Seattle Pacific University

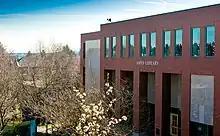
Ames Library (View from Upper Campus)

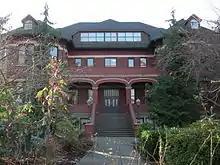
Peterson Hall

Opened in 1905, Peterson Hall is the second-oldest building on campus and houses the School of Education as well as the Department of Family and Consumer Sciences. Originally built to house administration and additional classrooms, it was designed by Seattle architect William Jewett. In the basement is a food lab, as well as a sewing lab. Each month, SPU's food lab plays host to a Community Kitchen - an outreach to the city's homeless population wherein these individuals join with members of the university community in cooking and sharing a common meal.